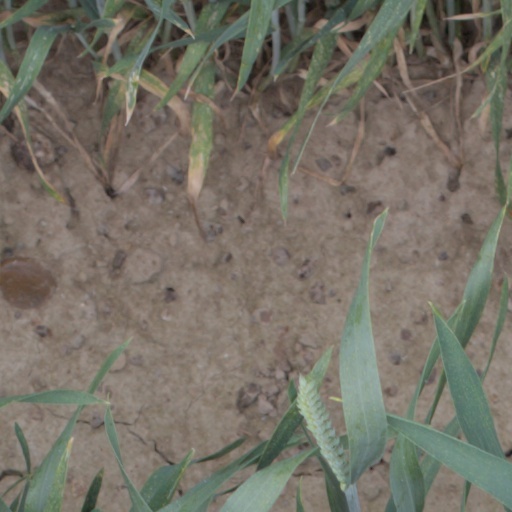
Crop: wheat